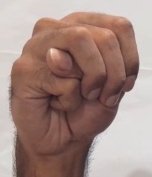
ASL sign: M